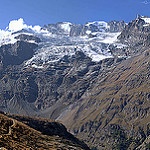
Scene: Outdoor